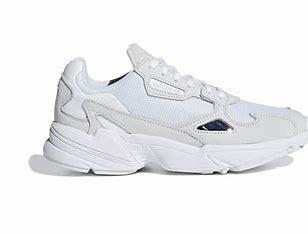
Brand: Adidas
Model: Falcon